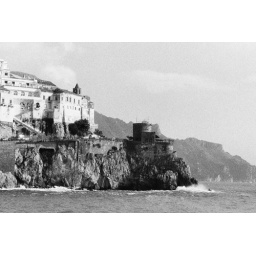
Finally at the Amalfi coast, an hour by bus on a very, very narrow road that skirts the coast.